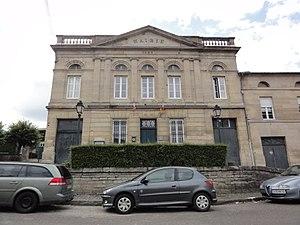
Saudrupt (Meuse) mairie